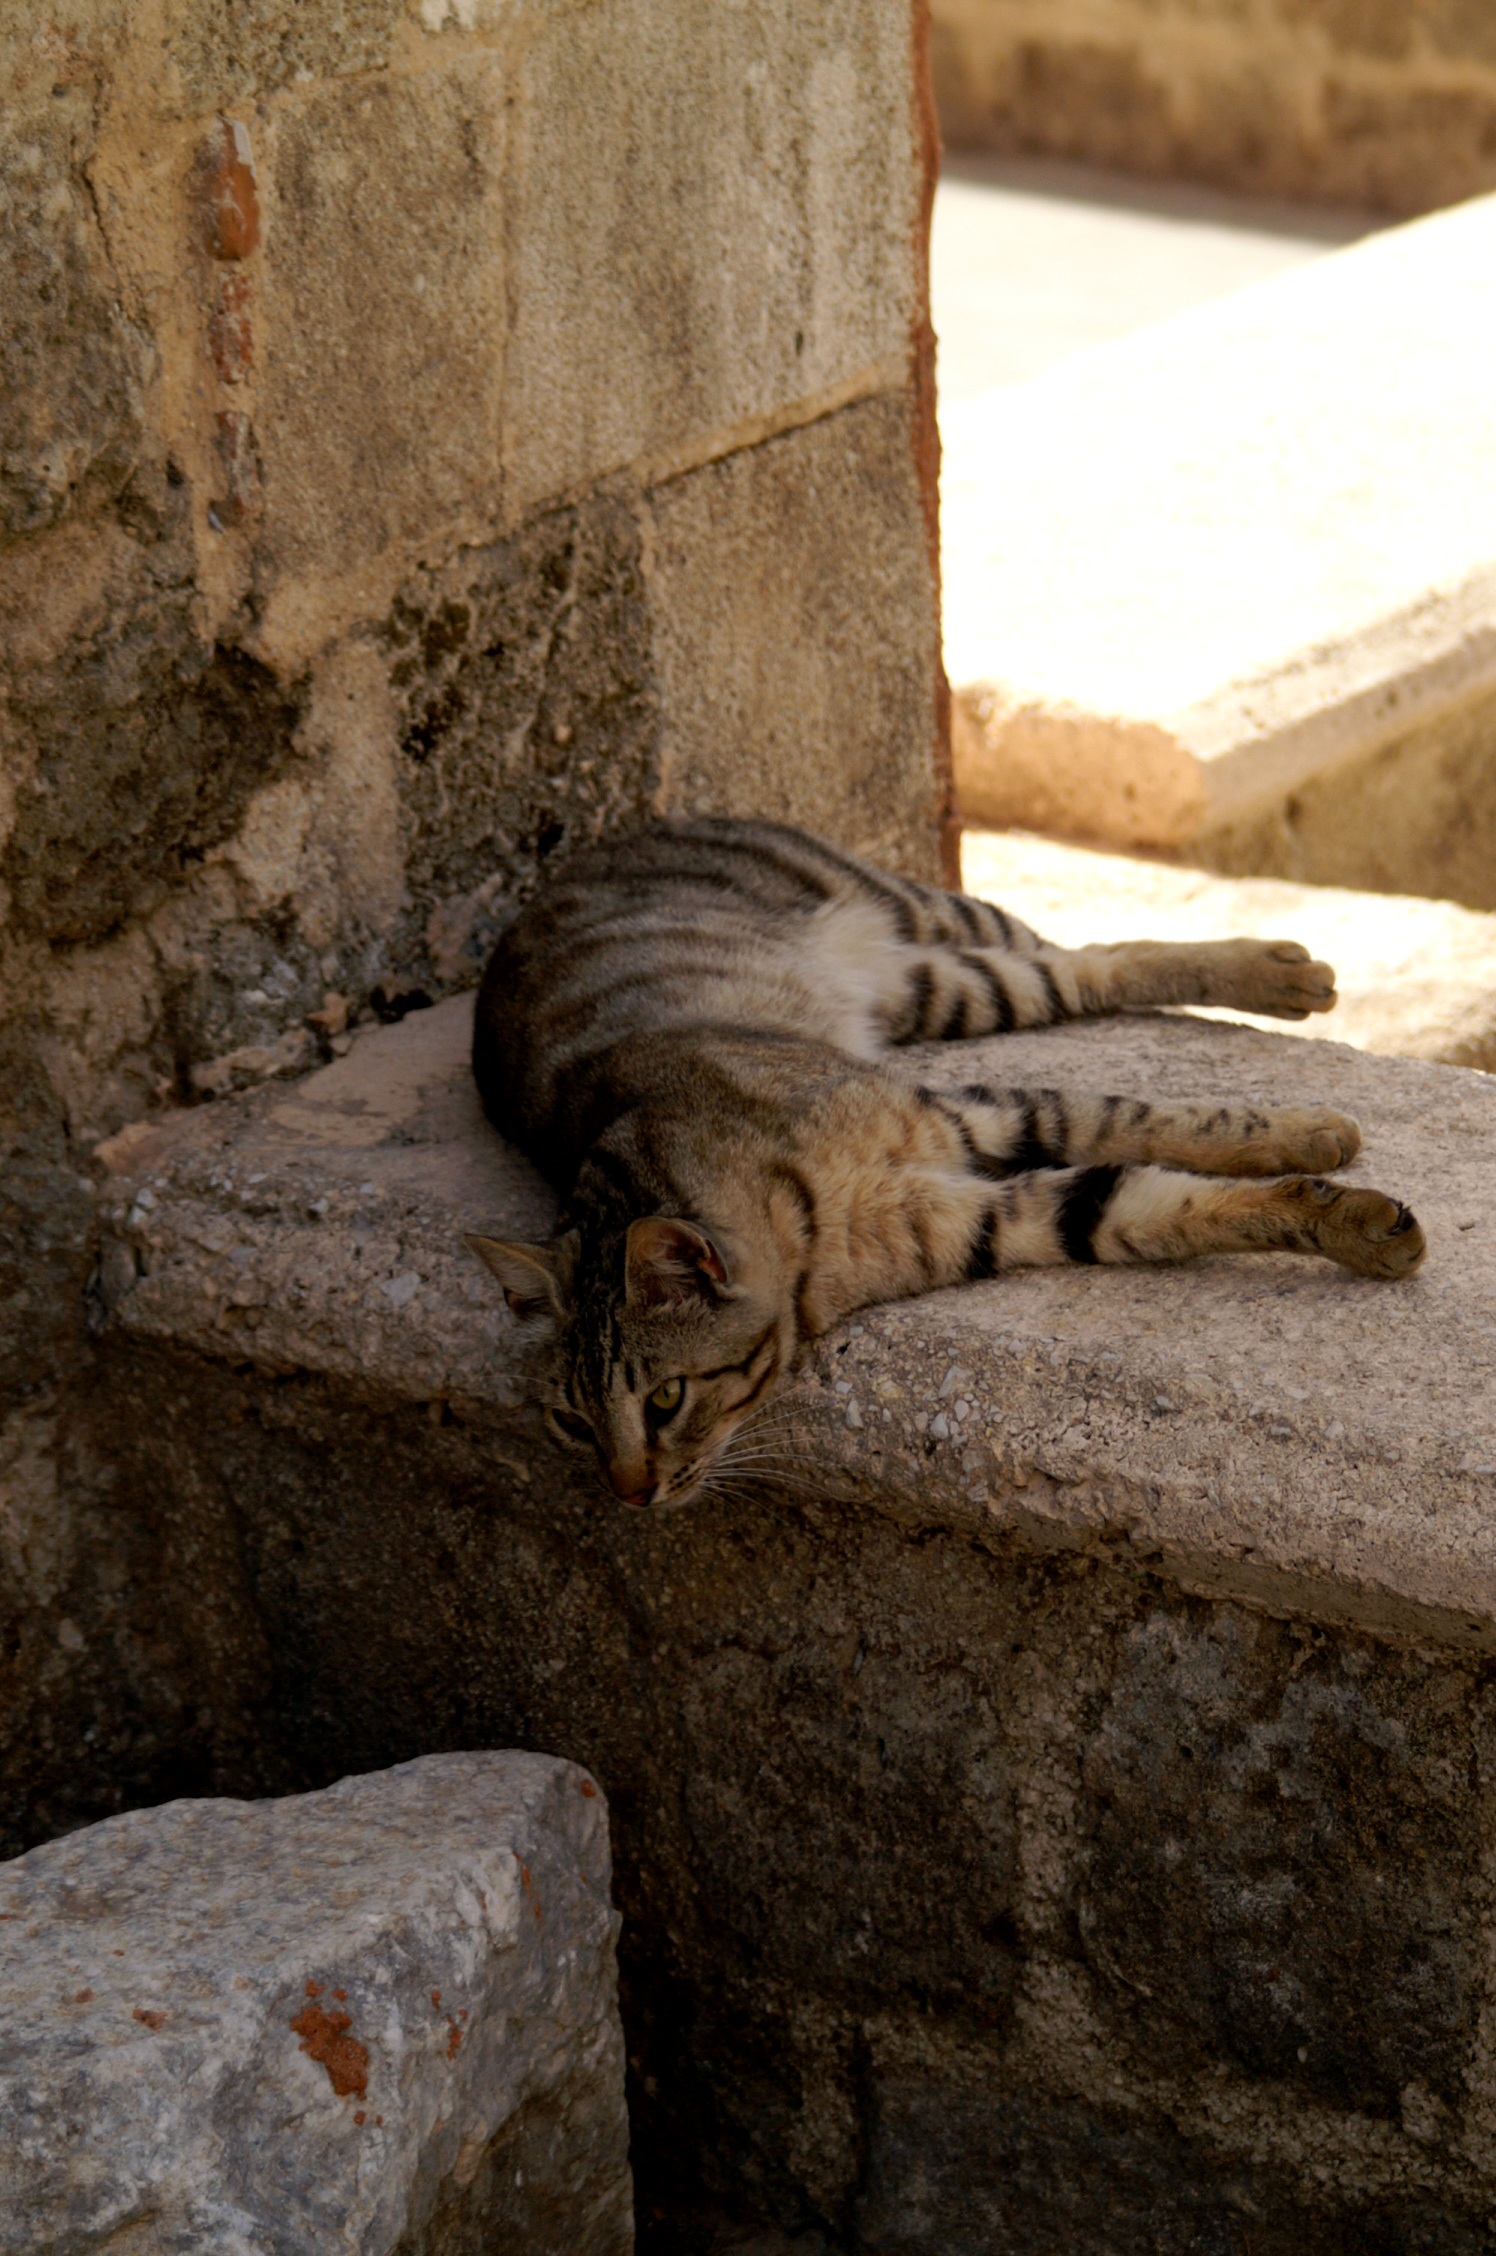
rock, wood, wildlife, zoo, cat, fauna, sculpture, art, temple, greece, carving, rhodes, ancient history